Rec Comtal

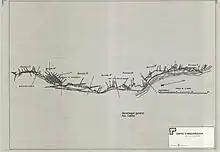
General tour of the Rec Comtal, Archeology Service, ICUB

The Rec is born in the place known as Montcada wells, very similar to the origin of the Roman aqueduct. However, in the area of the Molí de Sant Andreu the route of the Rec clearly diverges from that of the Roman aqueduct, because the Rec is located perpendicular to the slope as it passes through the mill while the aqueduct, documented archaeologically, continues with a markedly straight line parallel to the slope.